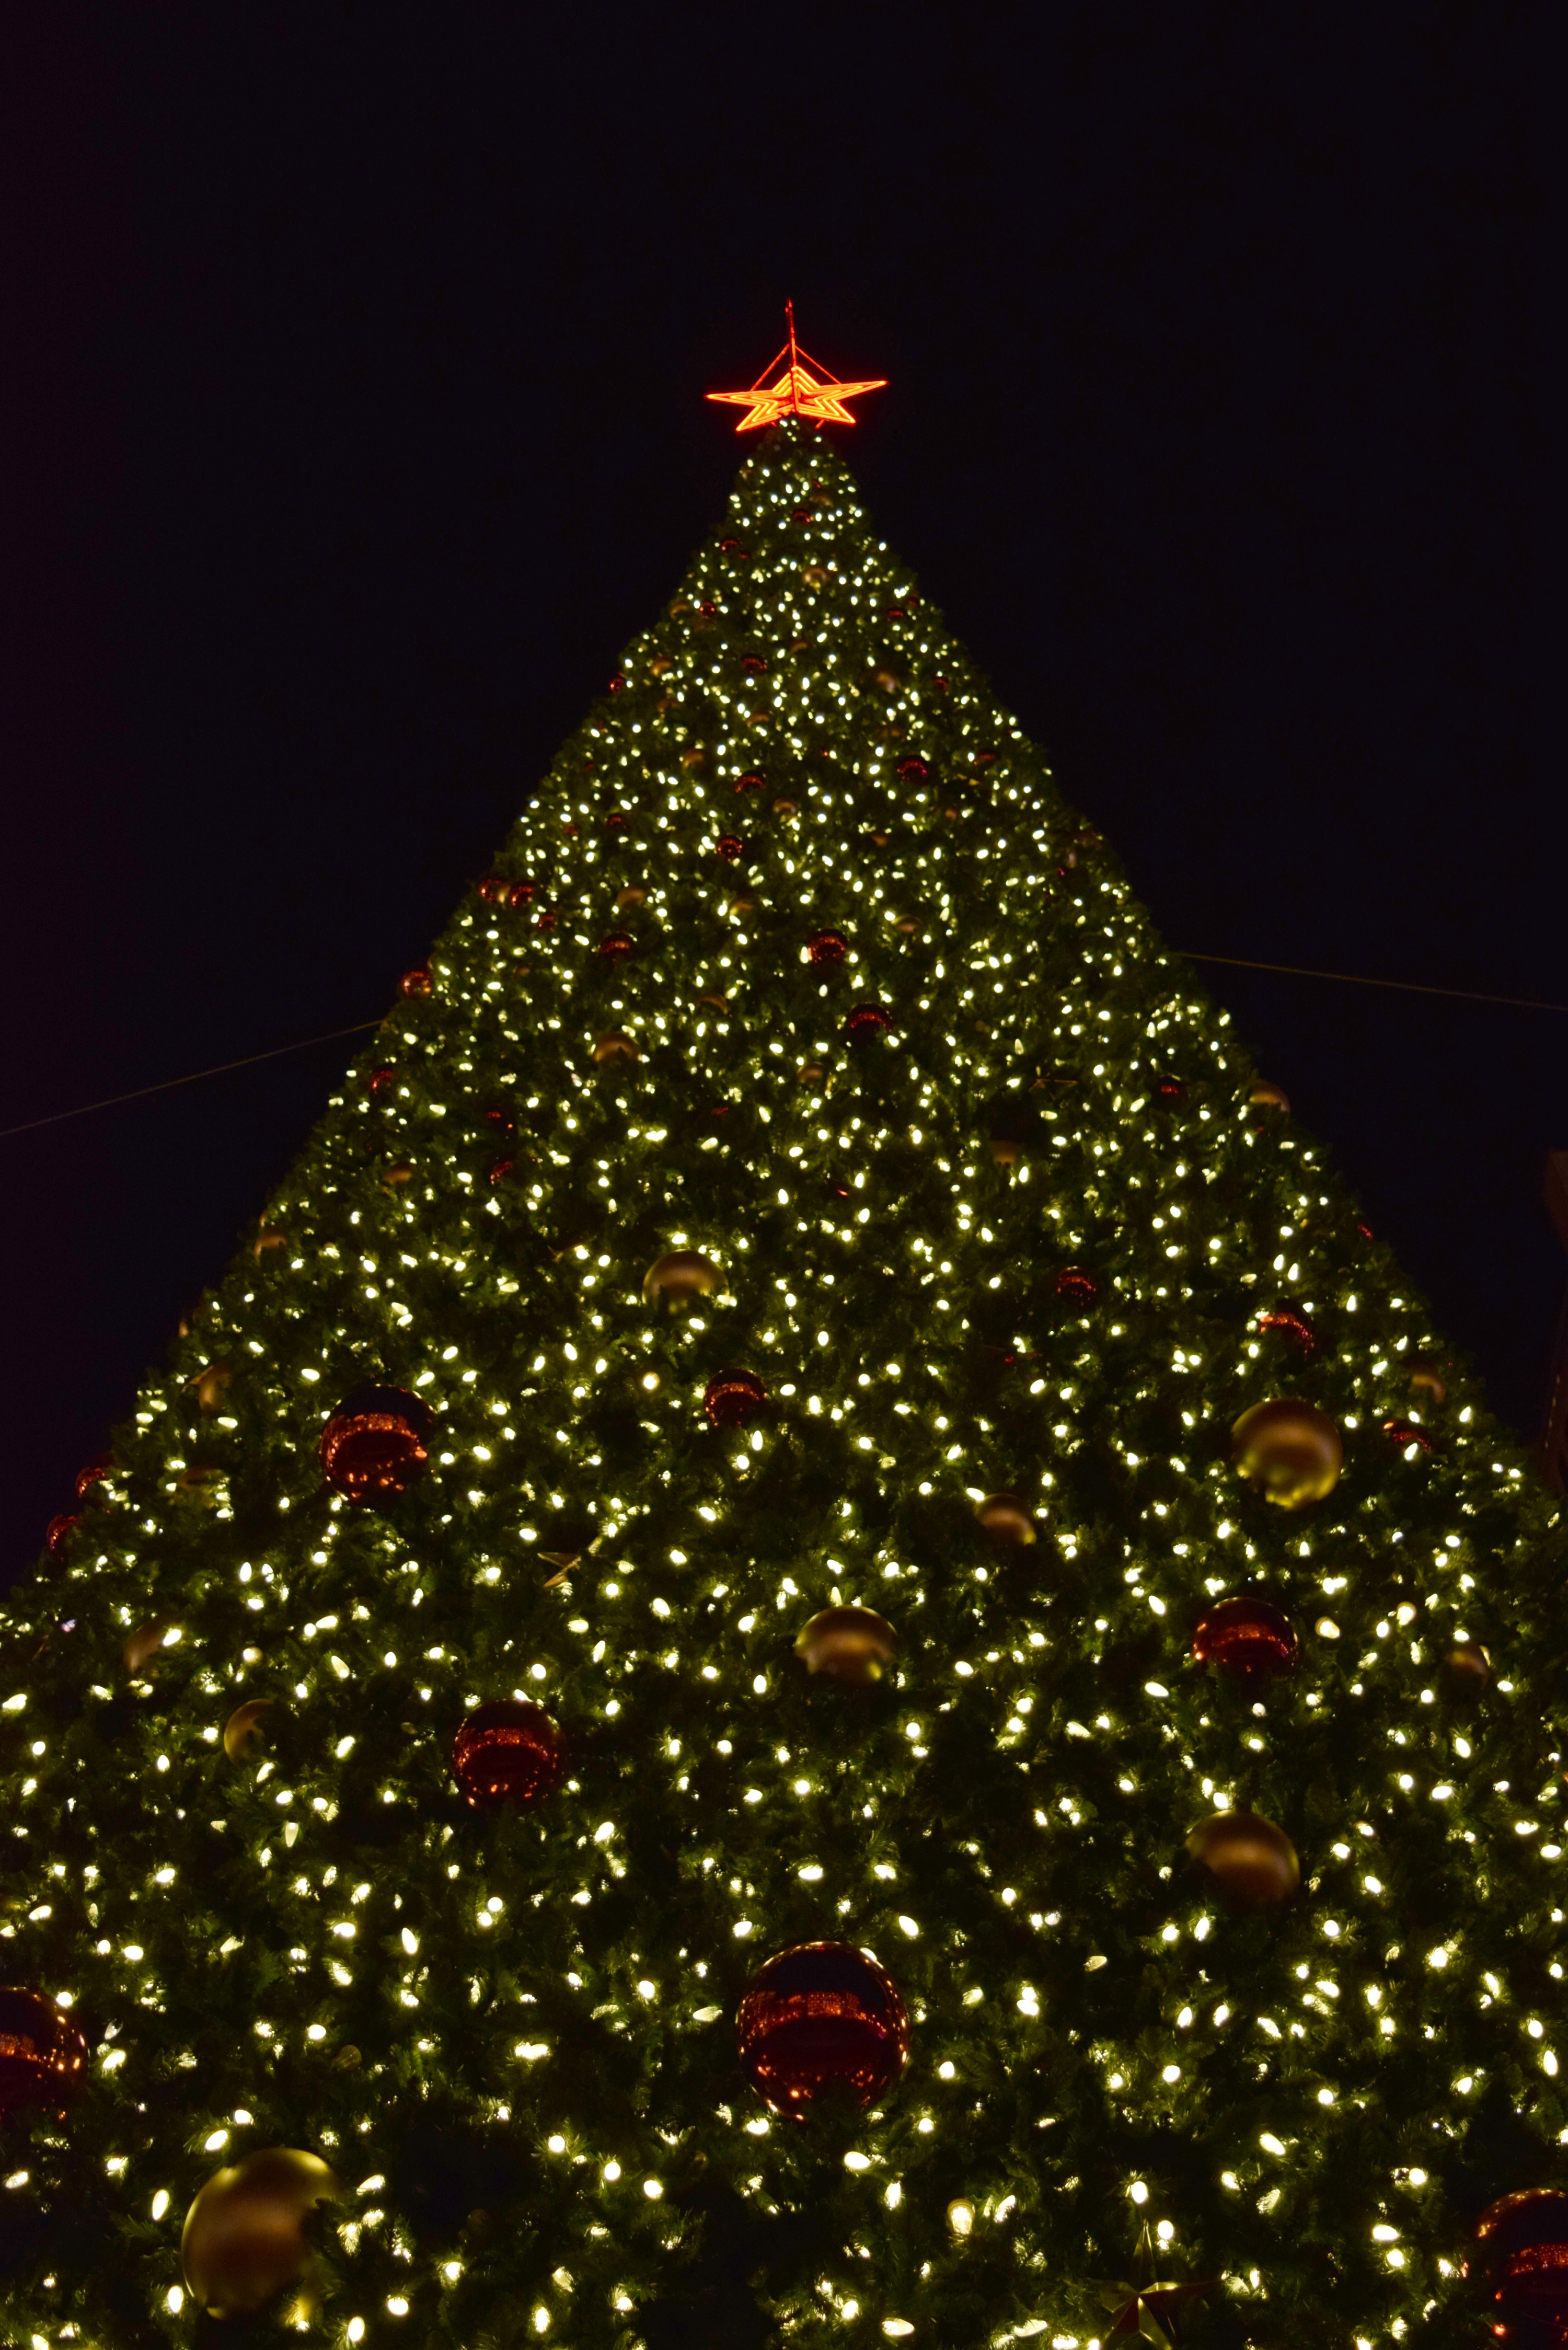
tree, christmas, decor, christmas tree, christmas decoration, christmas lights, woody plant